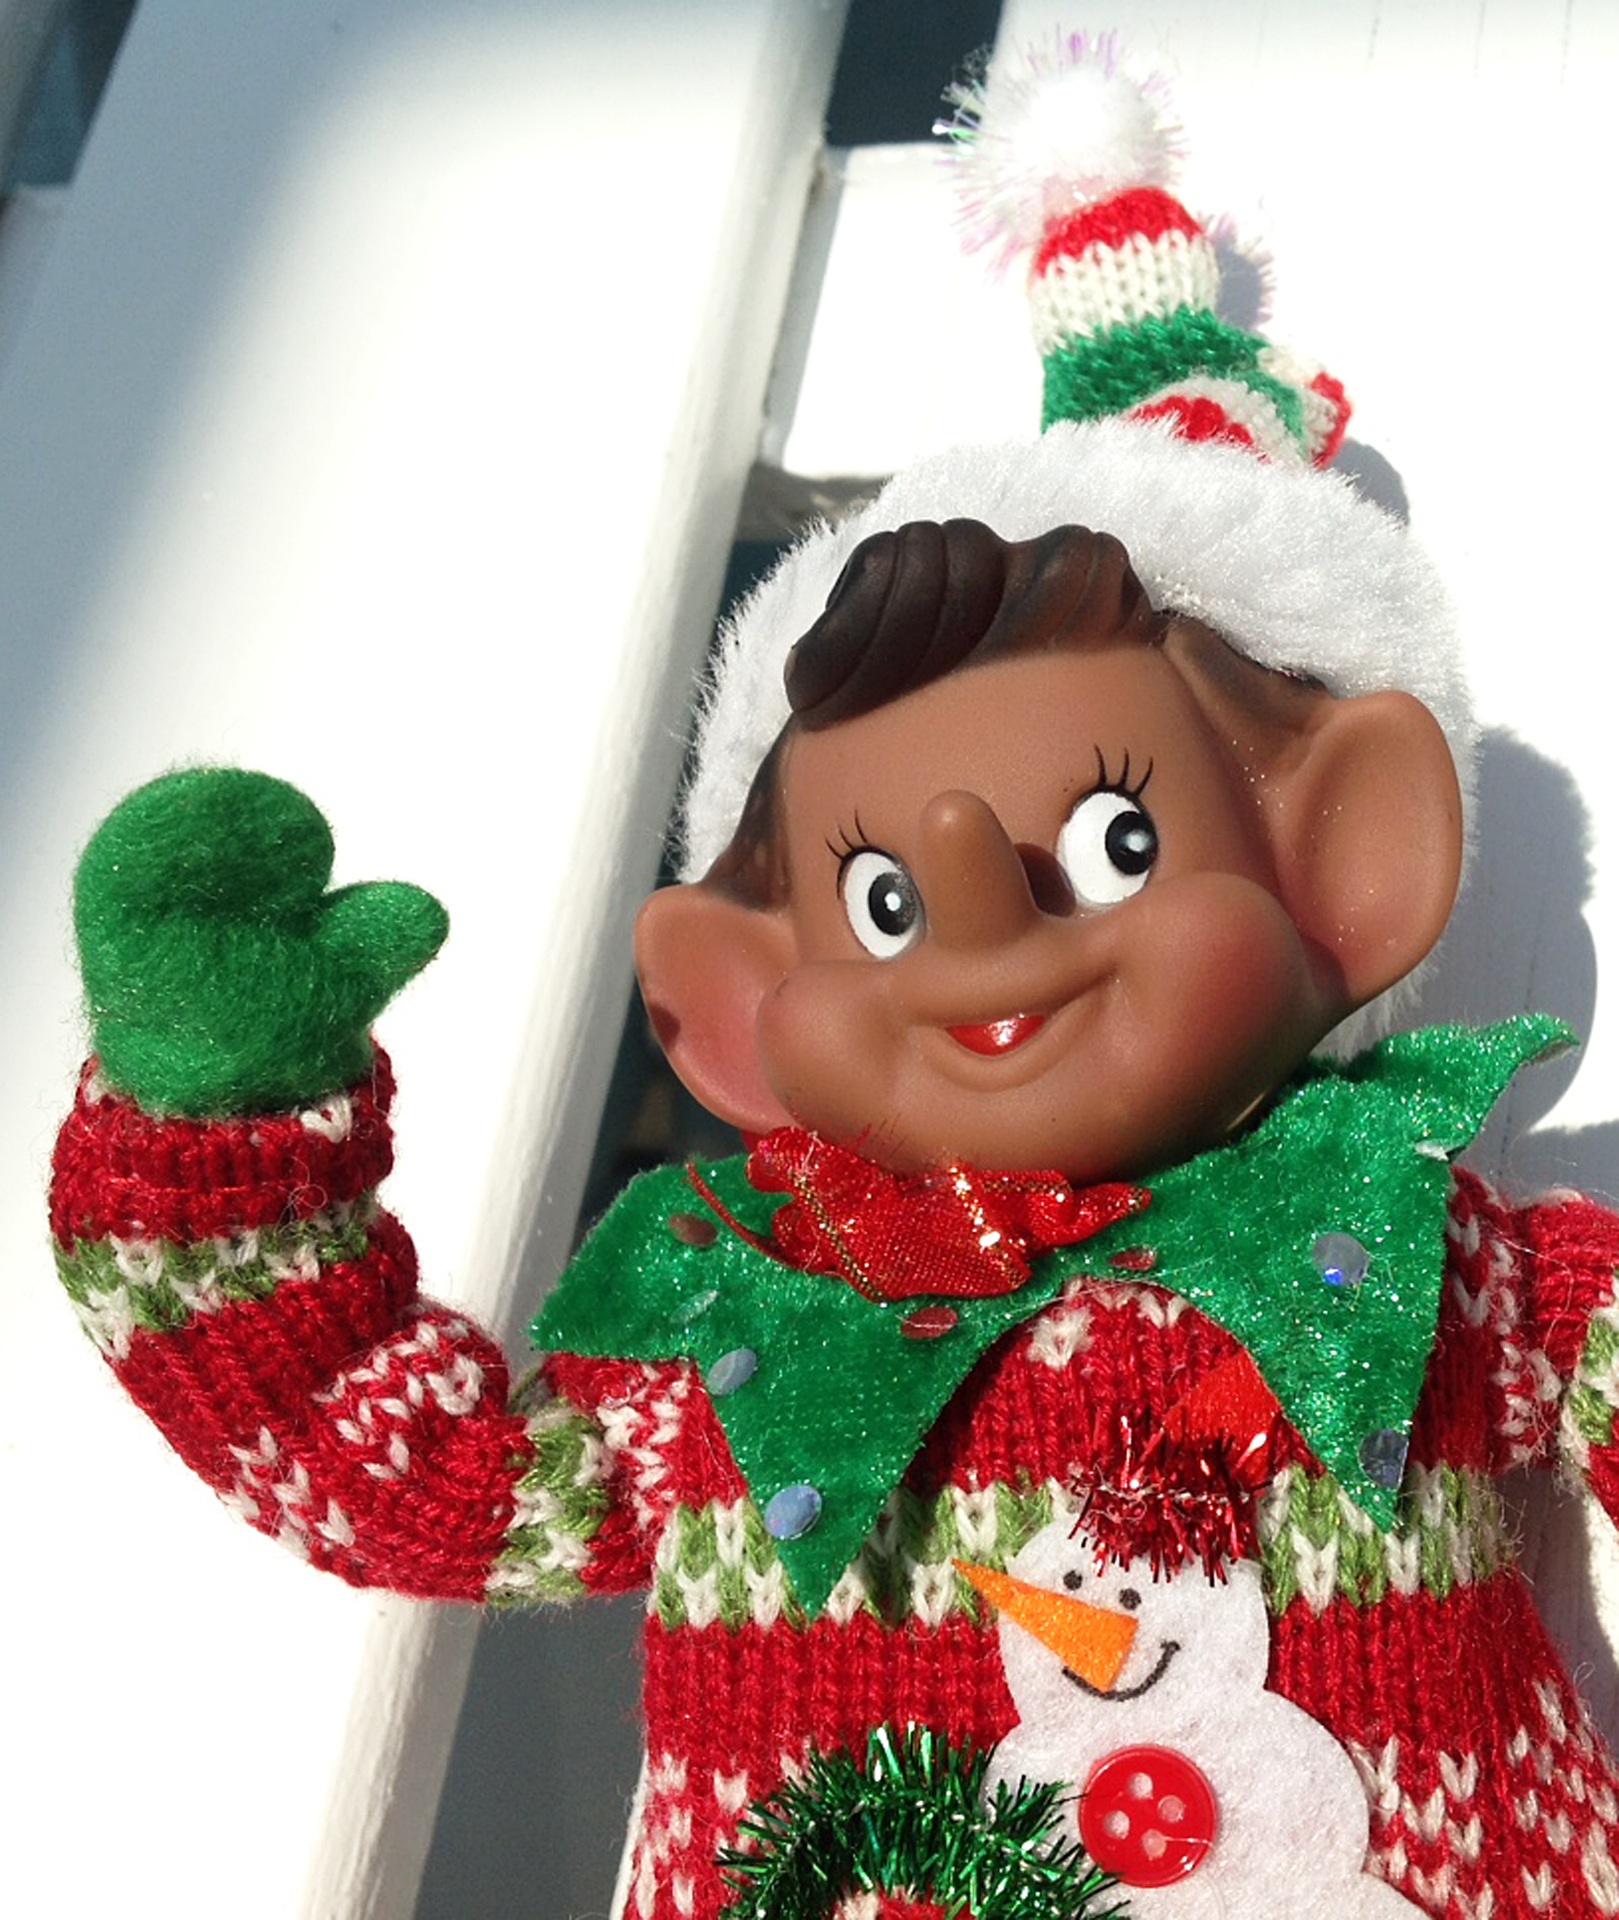
food, holiday, christmas, toy, christmas tree, sweater, christmas decoration, doll, elf, snow man, stuffed toy, fictional character, christmas elf